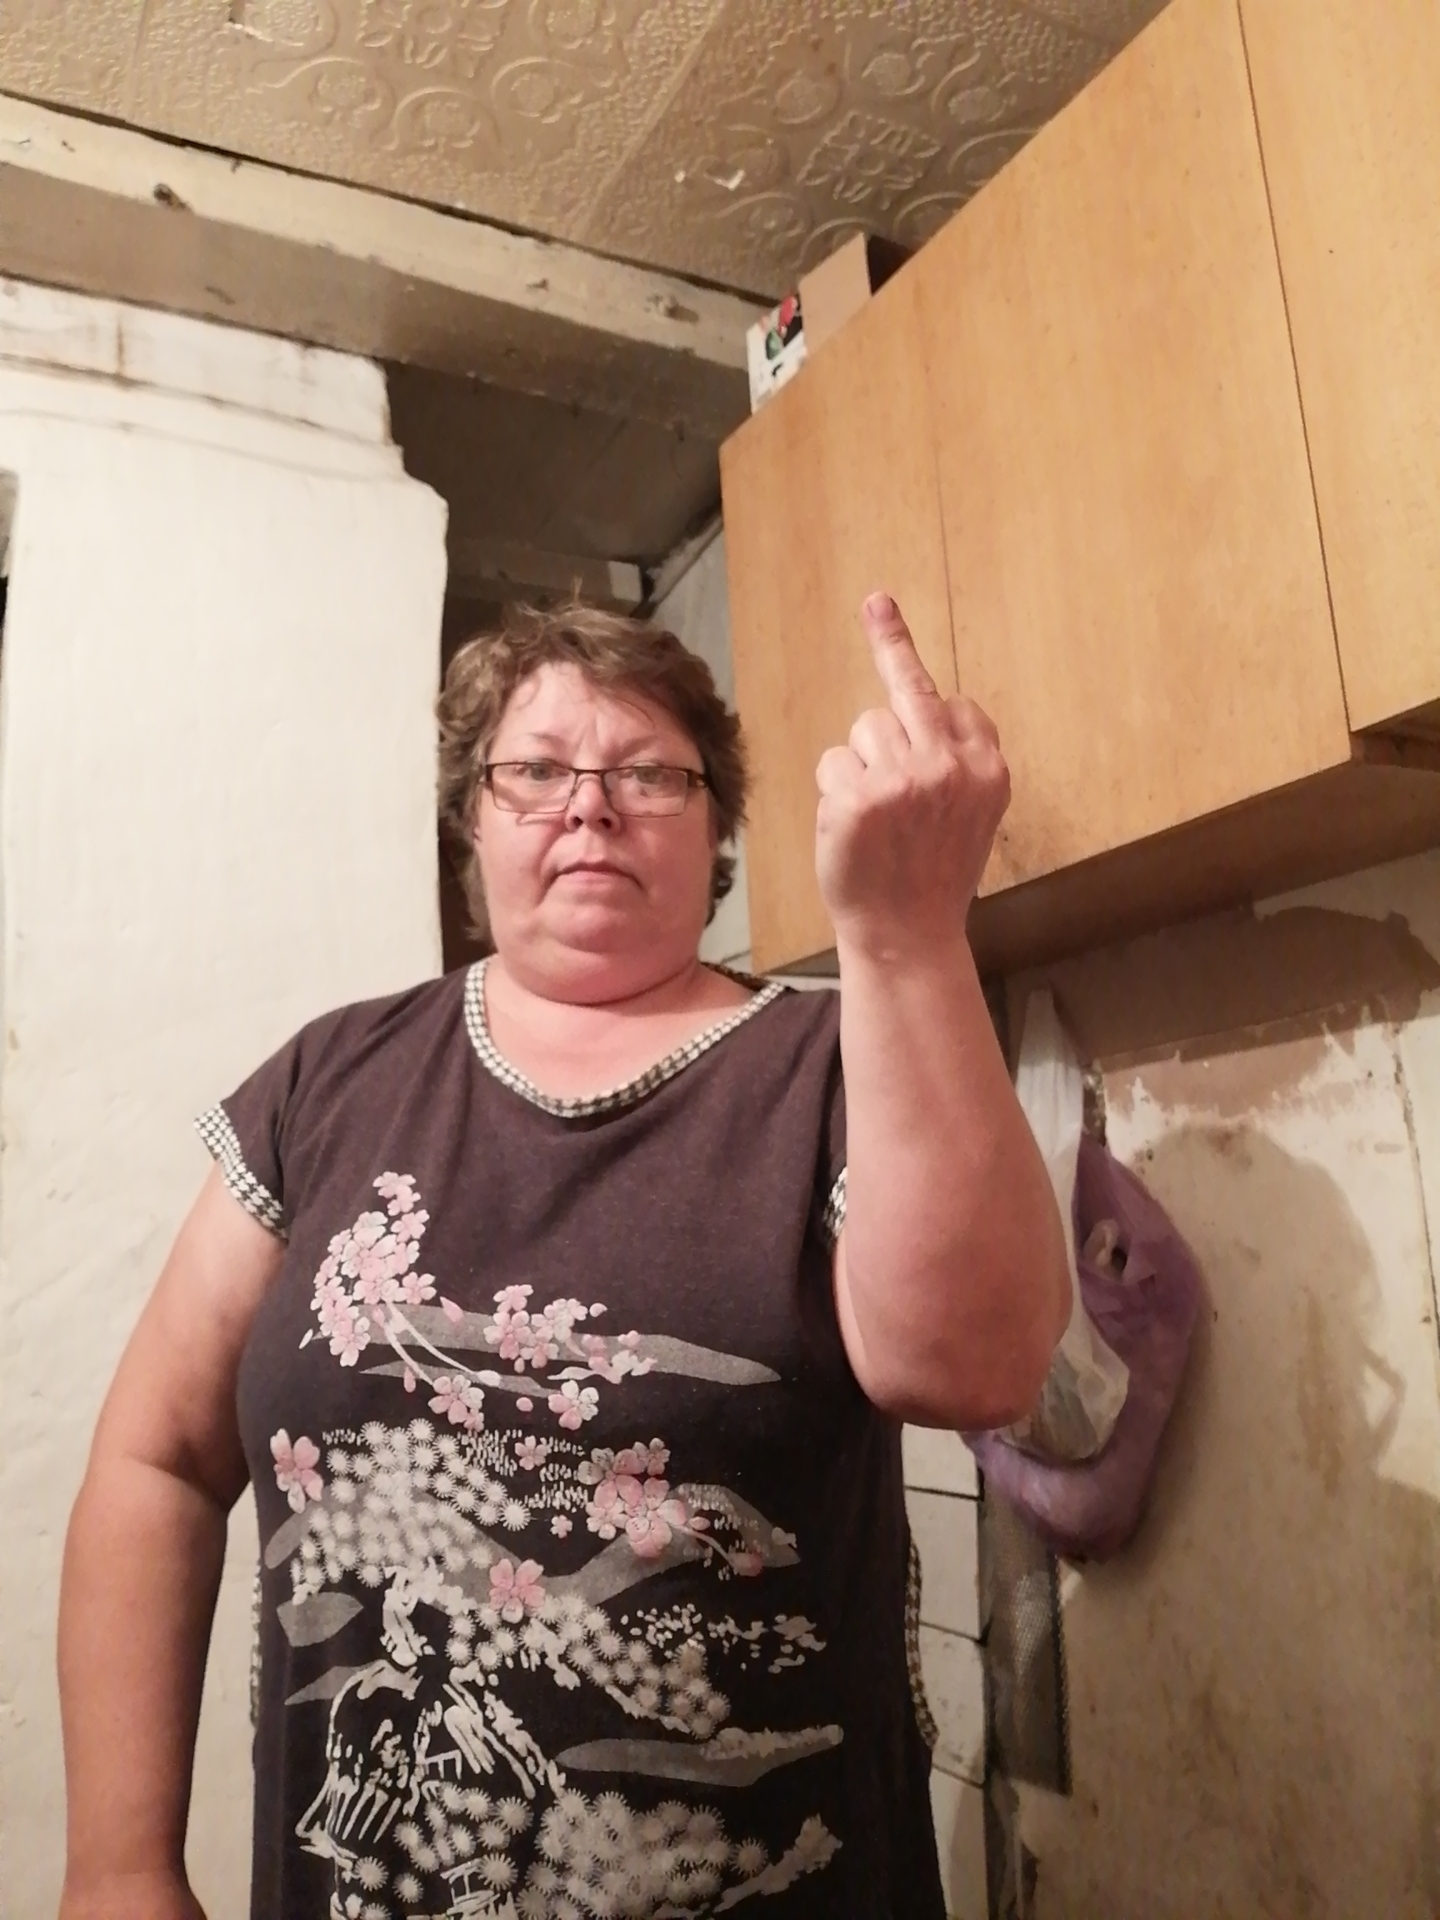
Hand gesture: middle_finger